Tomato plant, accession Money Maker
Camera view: bottom (45 deg); turntable rotation: 150 degrees
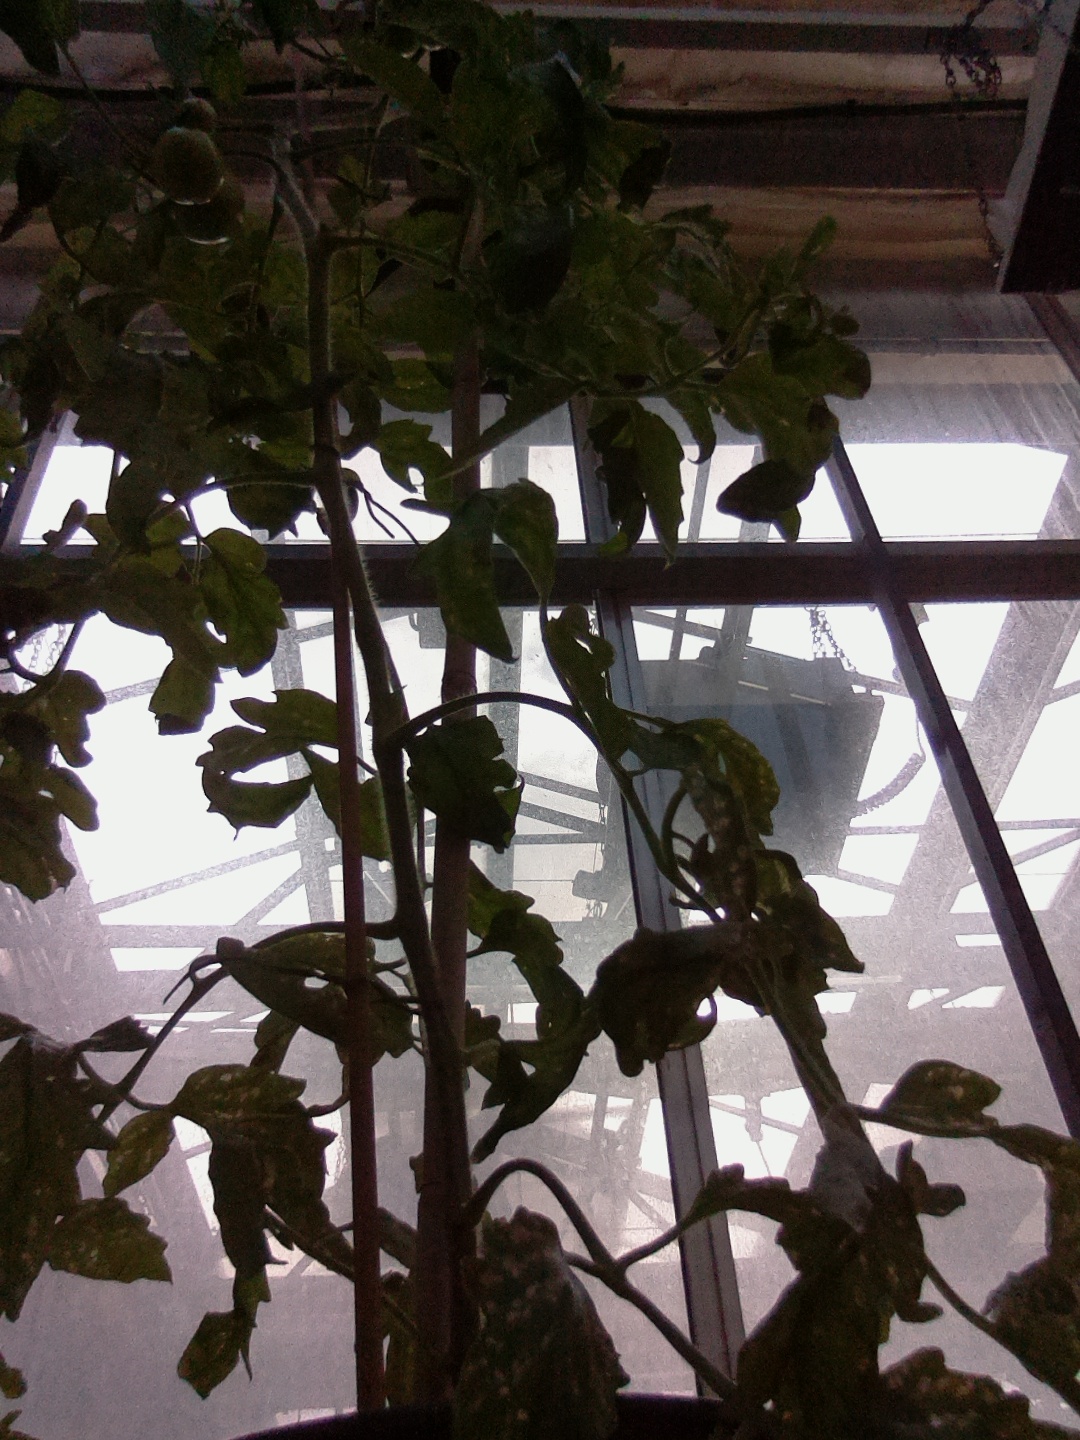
BBCH growth stage 73: 30%-40% of final fruit size